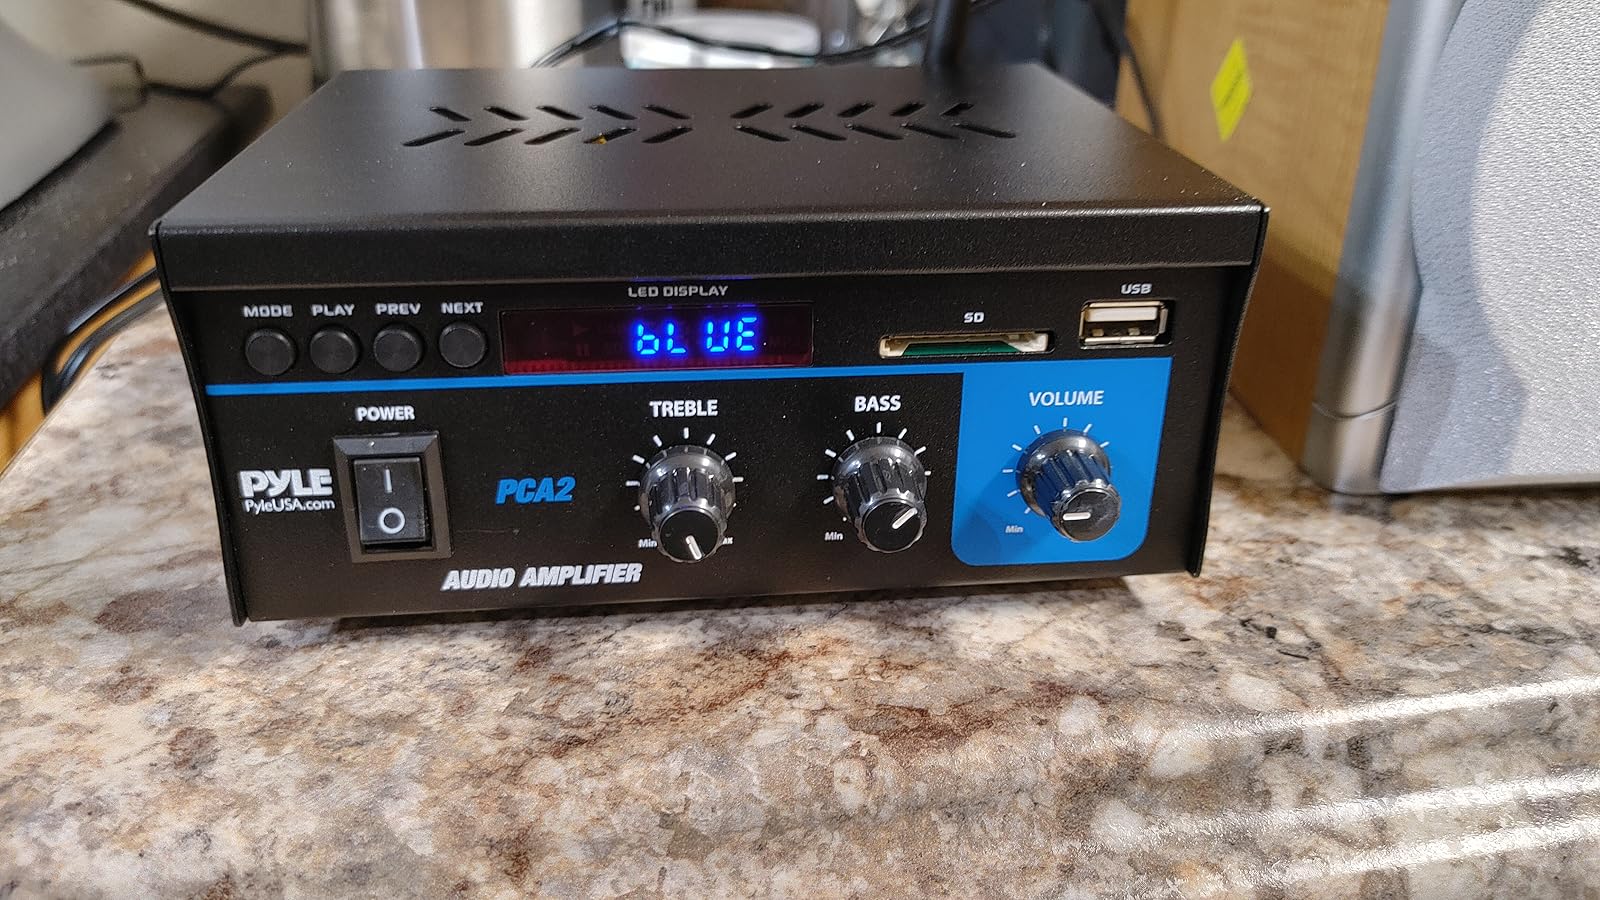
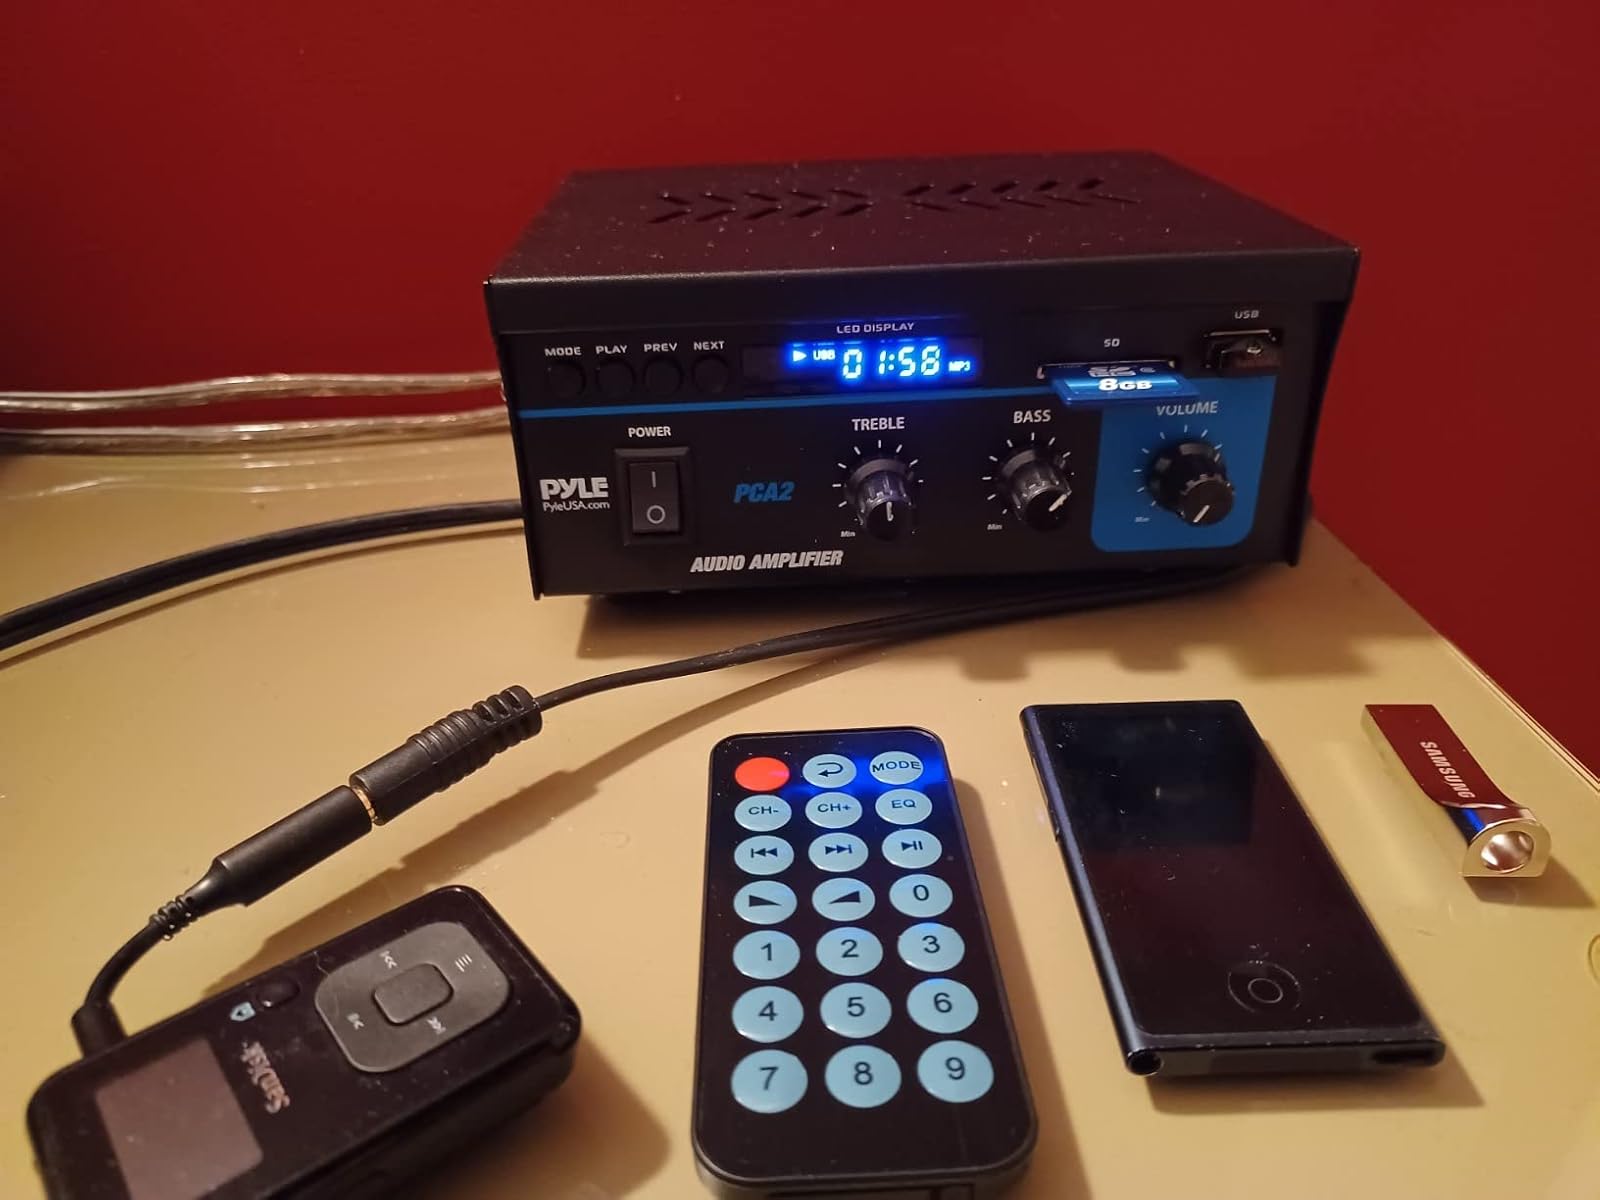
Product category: speaker
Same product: yes